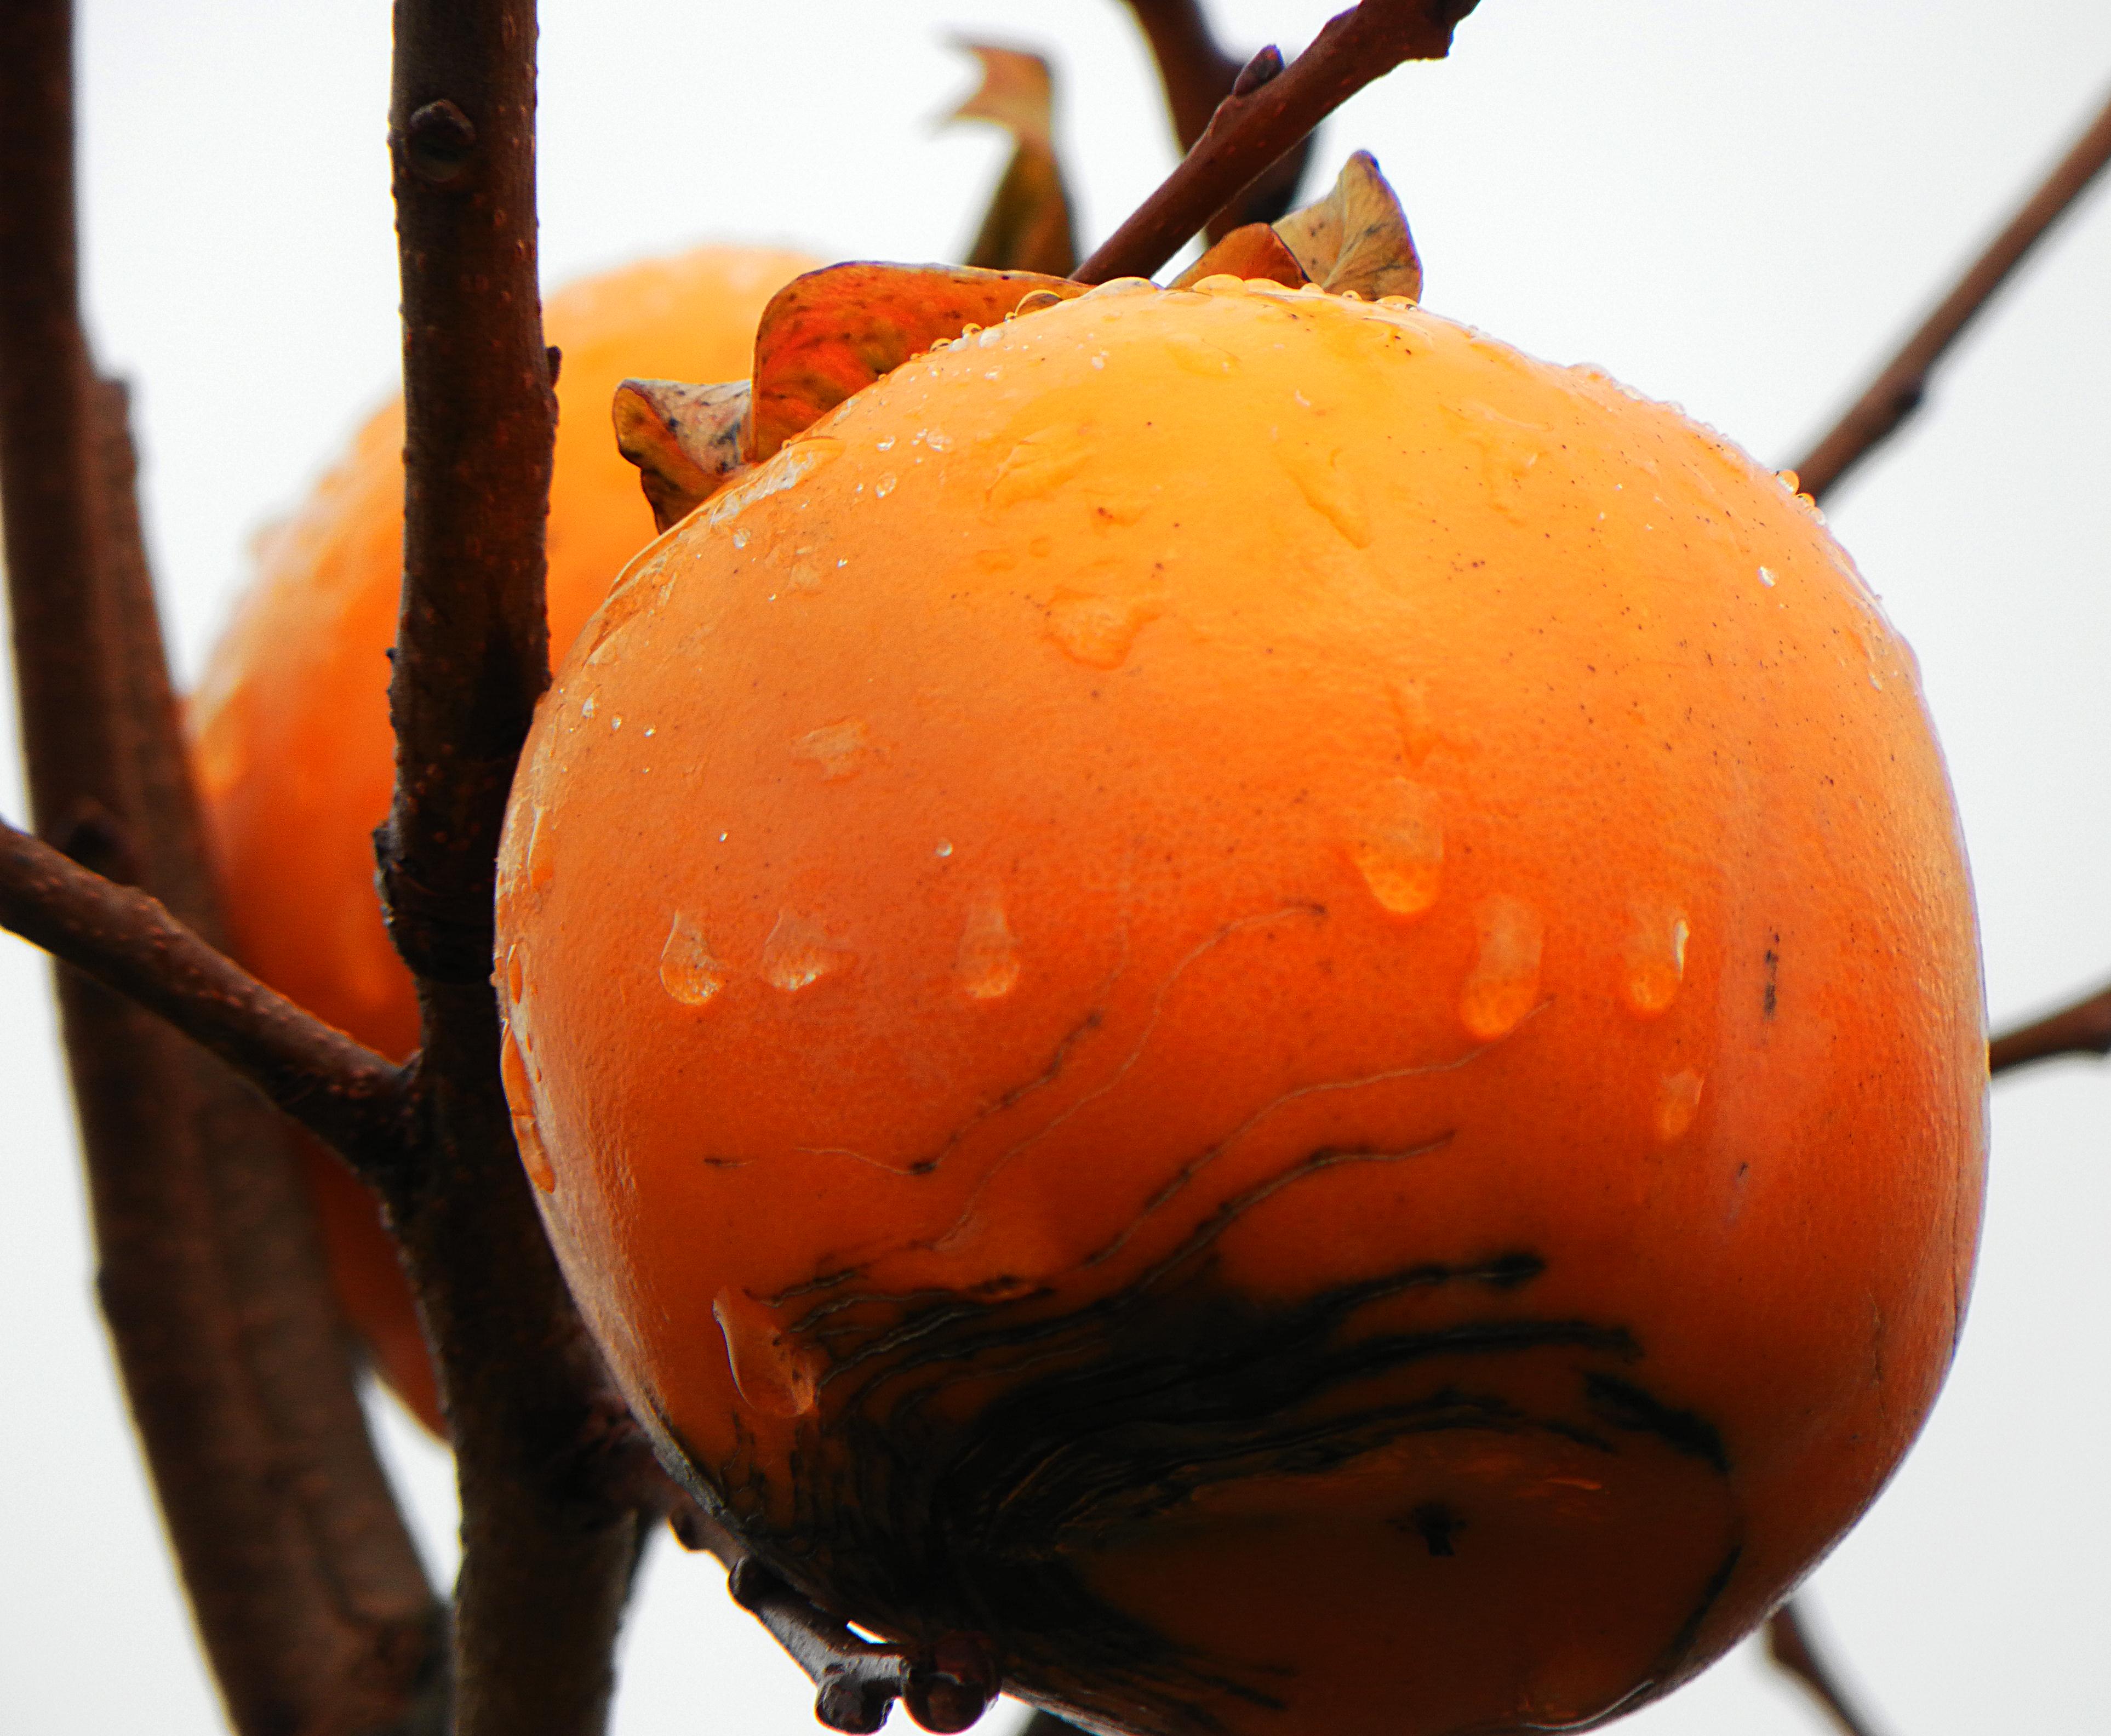
plant, fruit, flower, food, produce, vegetable, flowers, close up, flores, persimmon, diospyros, ggl1, macro photography, flowering plant, land plant, ebony trees and persimmons